77th Street station (IRT Lexington Avenue Line)

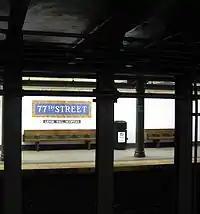
View of the Downtown platform

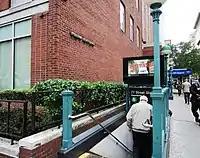
Southbound entrance

This station has two local tracks and two side platforms. The express tracks of the Lexington Avenue Line, used by the 4 and trains during daytime hours, pass beneath the station and are not visible from the platforms. The 6 stops here at all times, and the 4 stops here during late nights. The station is between to the north and to the south.